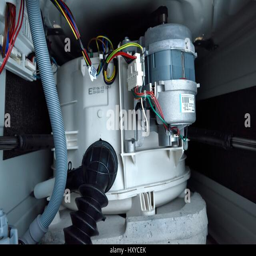
electric motor underneath a domestic washing machine